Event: Nepal Earthquake
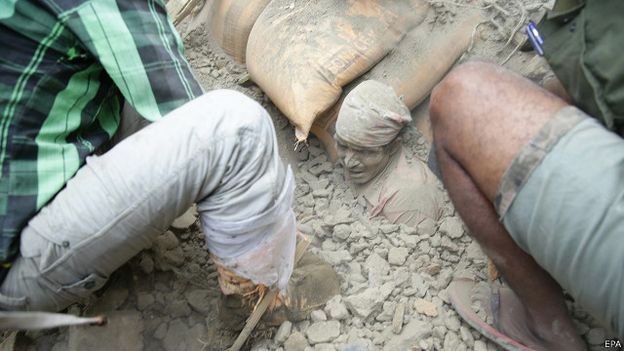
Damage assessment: damage